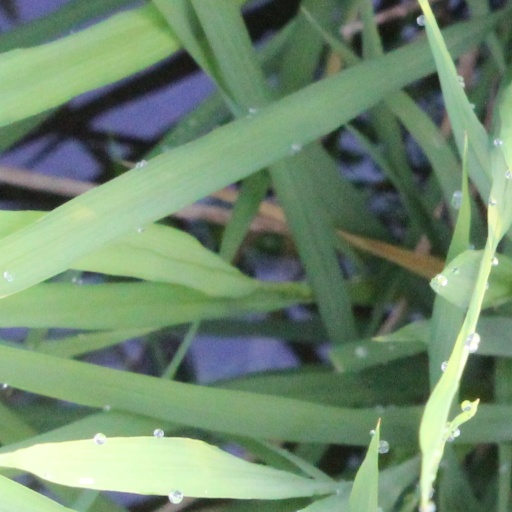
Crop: rice